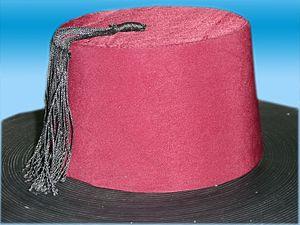
Cette photo a été prise par Mr Abou Cheik et m'a été gracieusement offert pour l'inserer dans mon article sur le kofia